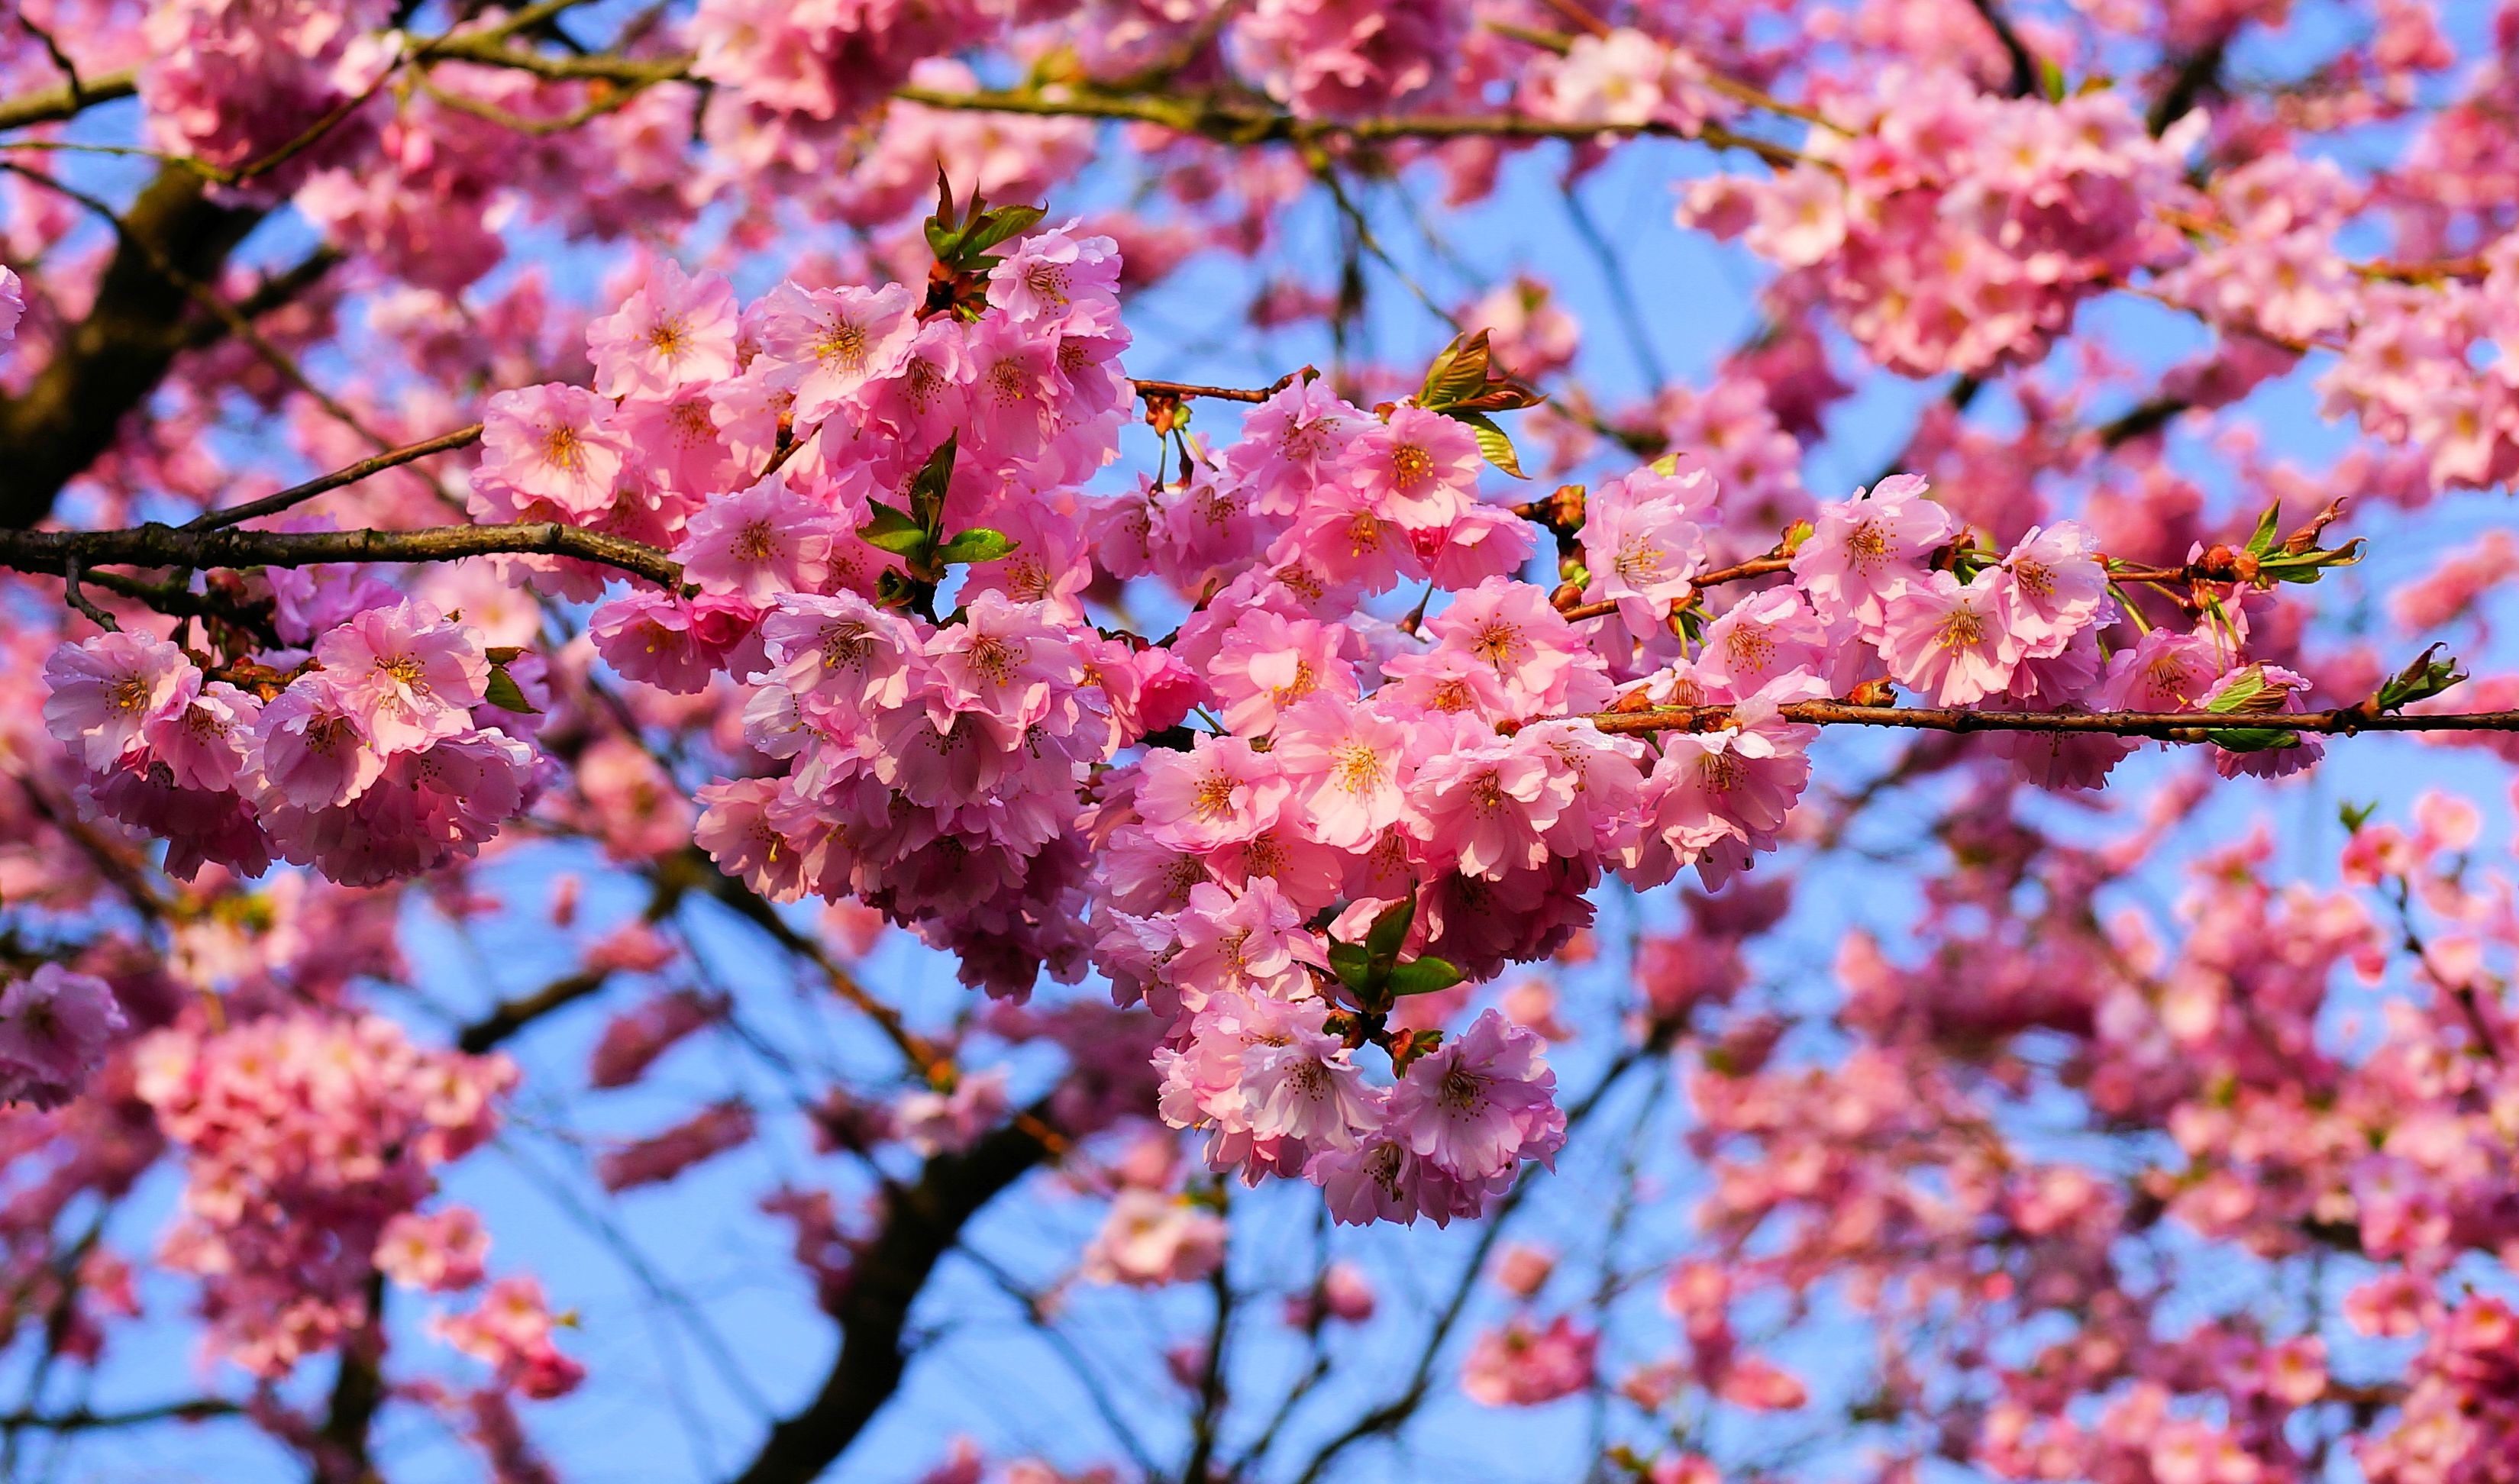
tree, branch, blossom, plant, leaf, flower, petal, bloom, spring, produce, pink, flora, season, cherry blossom, japanese, shrub, smell, tradition, bud, japanese cherry trees, prunus, cherry, ornamental plant, flowering plant, rose family, flowering twig, japanese cherry, rosaceae, prunus serrulata, japanese flowering cherry, ornamental cherry, oriental cherry, east asian cherry, grannenkirsche, yoshino cherry, yoshino, japanese culture, land plant